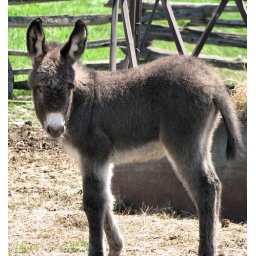
You've seen mama and papa, here's BABY!Taken on Yarker road :) near Kingston Ontario.Tomorrow (weather permitting...little lambs on highway 38!!!